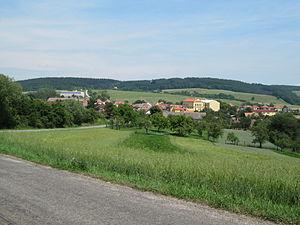
Medlovice est une commune du district d'Uherské Hradiště, dans la région de Zlín, en République tchèque. Sa population s'élevait à 229 habitants en 2018.